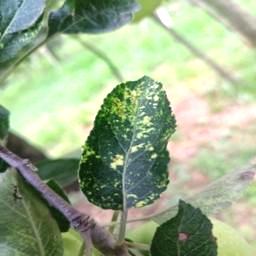
Label: Apple_Mosaic